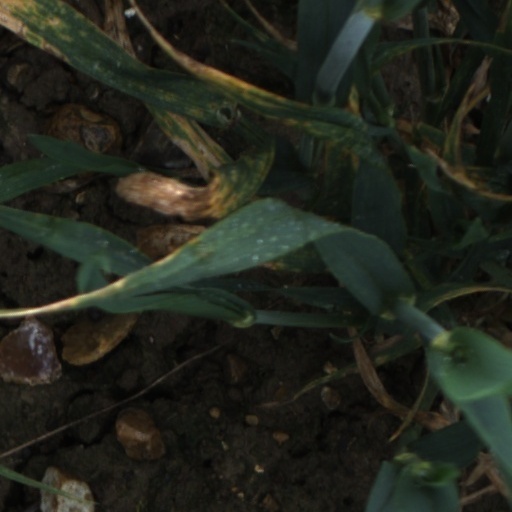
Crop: wheat